2021–22 UConn Huskies women's basketball team

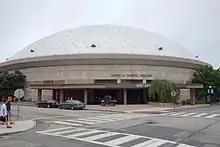
Harry A. Gampel Pavilion, where the Huskies played home games

The 2021–22 UConn Huskies women's basketball team represented the University of Connecticut (UConn) during the 2021–22 NCAA Division I women's basketball season. The Huskies, led by Hall of Fame head coach Geno Auriemma in his 37th season at UConn, split their home games between Harry A. Gampel Pavilion and the XL Center and were members of the Big East Conference, which they joined for women's basketball the previous season. UConn was a member of the original Big East Conference from 1979 through 2013, and one of the original women's basketball teams in that conference in 1982.